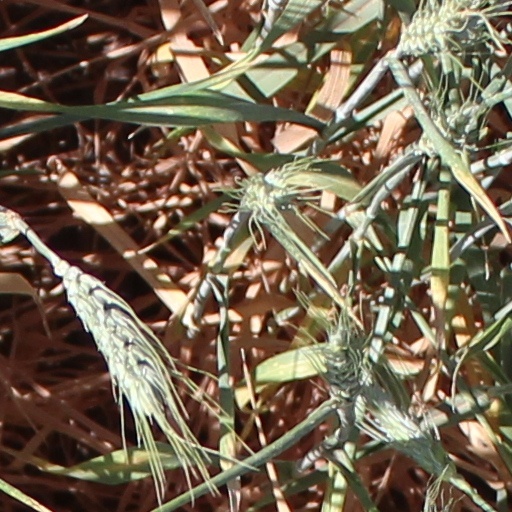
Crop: wheat